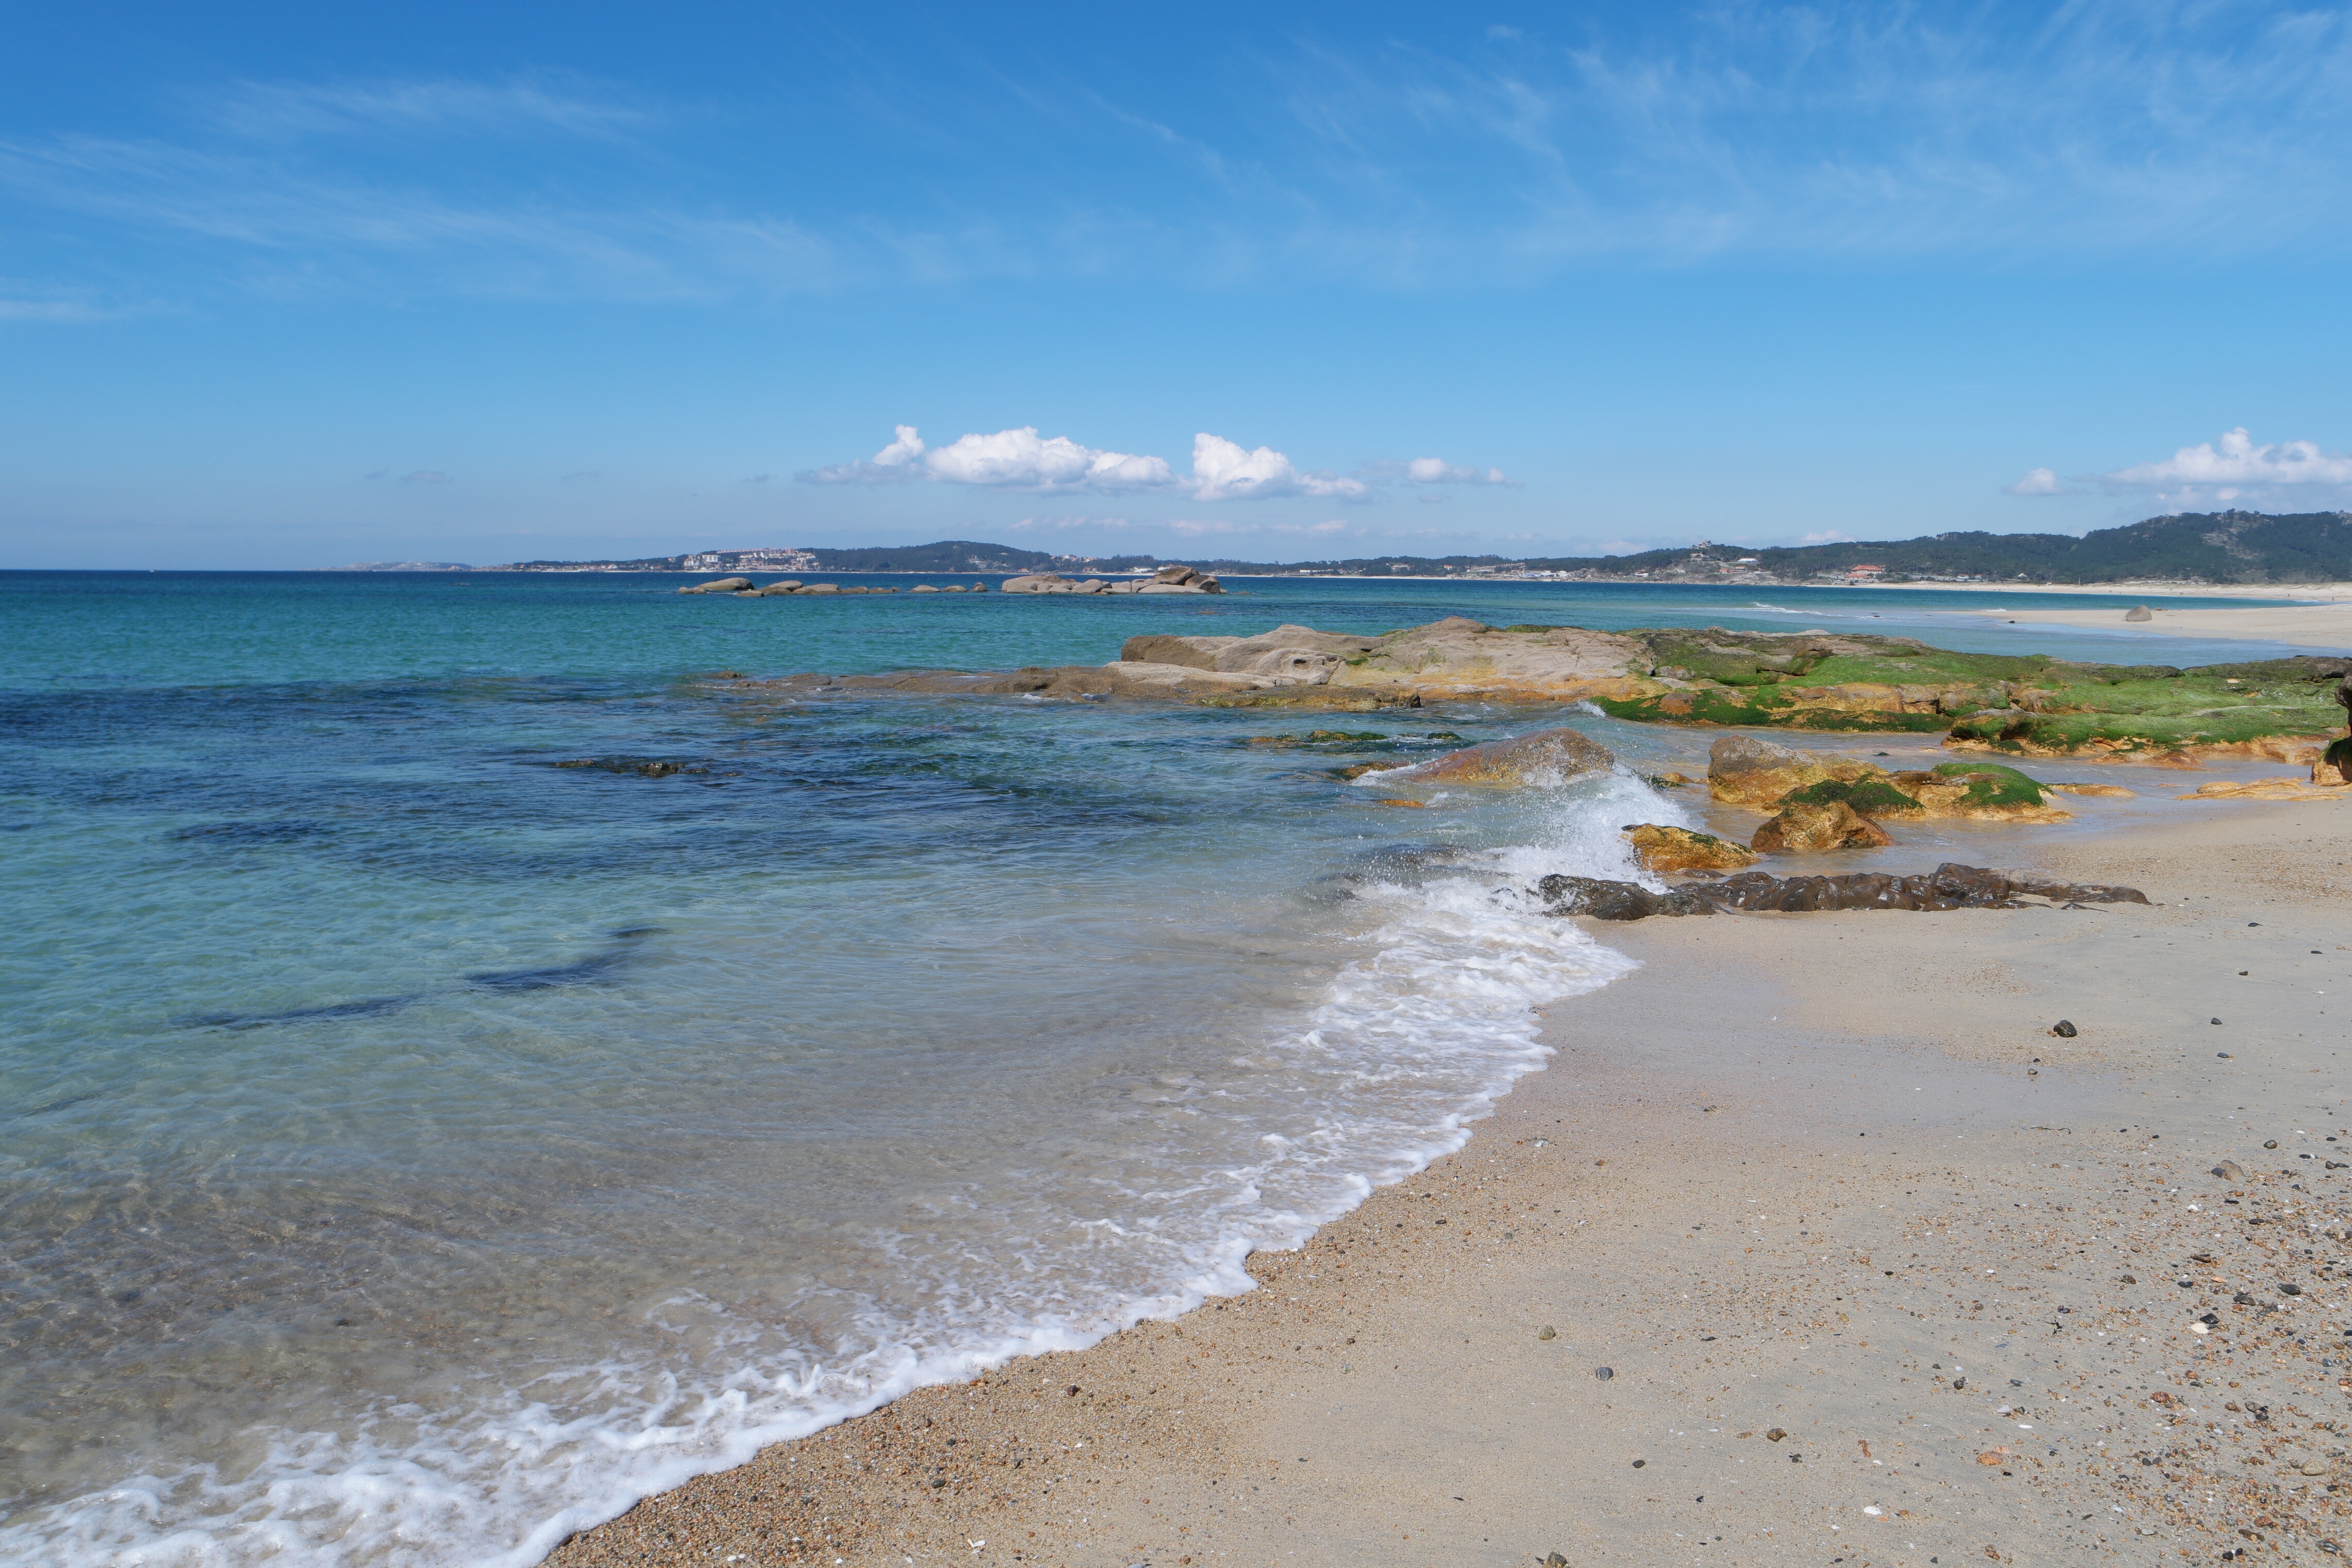
beach, landscape, sea, coast, water, sand, rock, ocean, horizon, shore, wave, vacation, relax, holiday, bay, romantic, rocky, material, body of water, clouds, atlantic, atlantic coast, rias baixas, wind wave